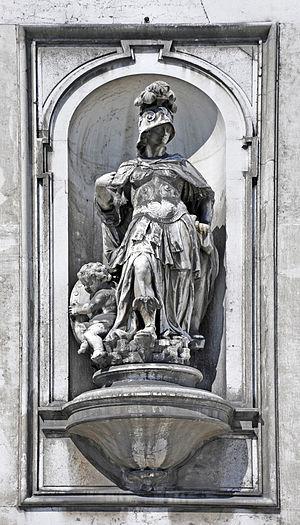
L'église Sainte-Marie-du-Rosaire, communement appelée église des Jésuates est un édifice religieux catholique de la ville de Venise, situé dans le sestiere de Dorsoduro, contrada San Trovaso.